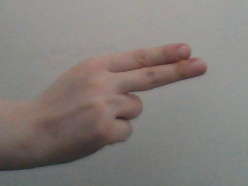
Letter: ain